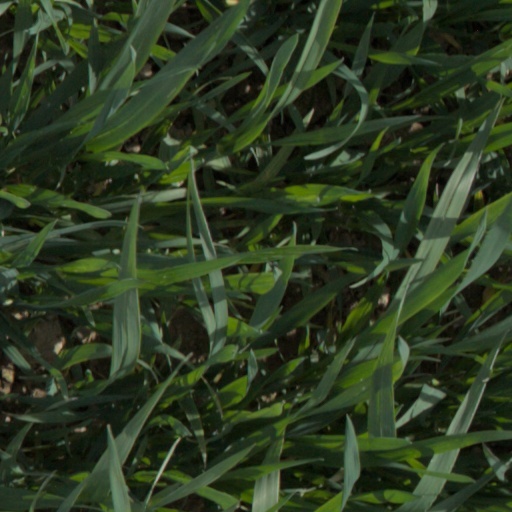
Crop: wheat